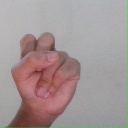
अक्षर: स